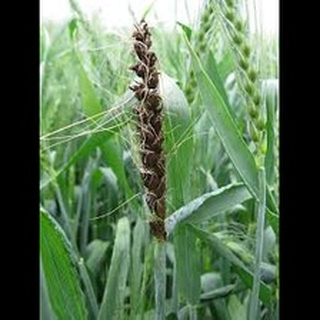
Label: wheat_common_root_rot